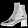
Label: Ankle boot